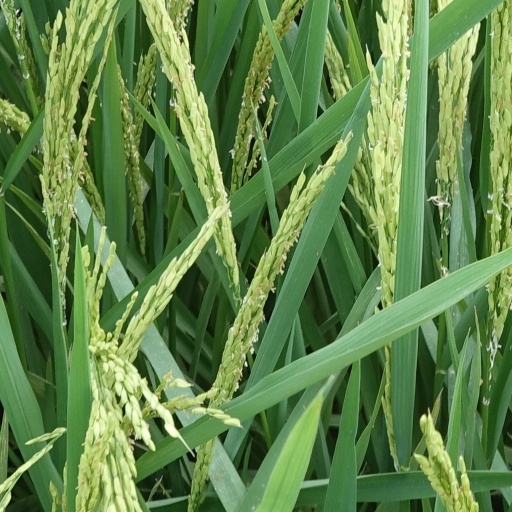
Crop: rice